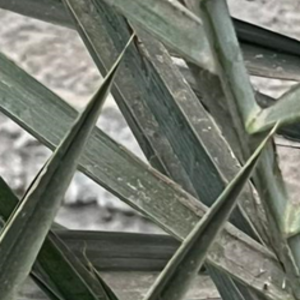
Label: Parlatoria Blanchardi